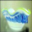
Label: bowl